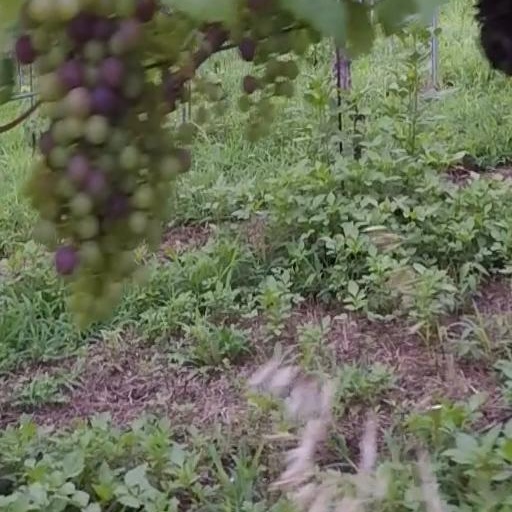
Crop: grape